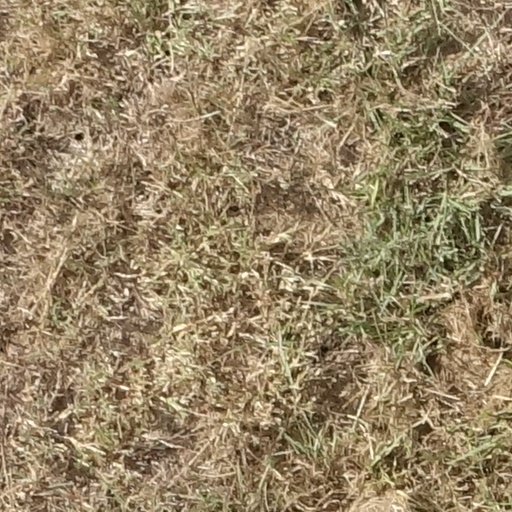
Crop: sorghum